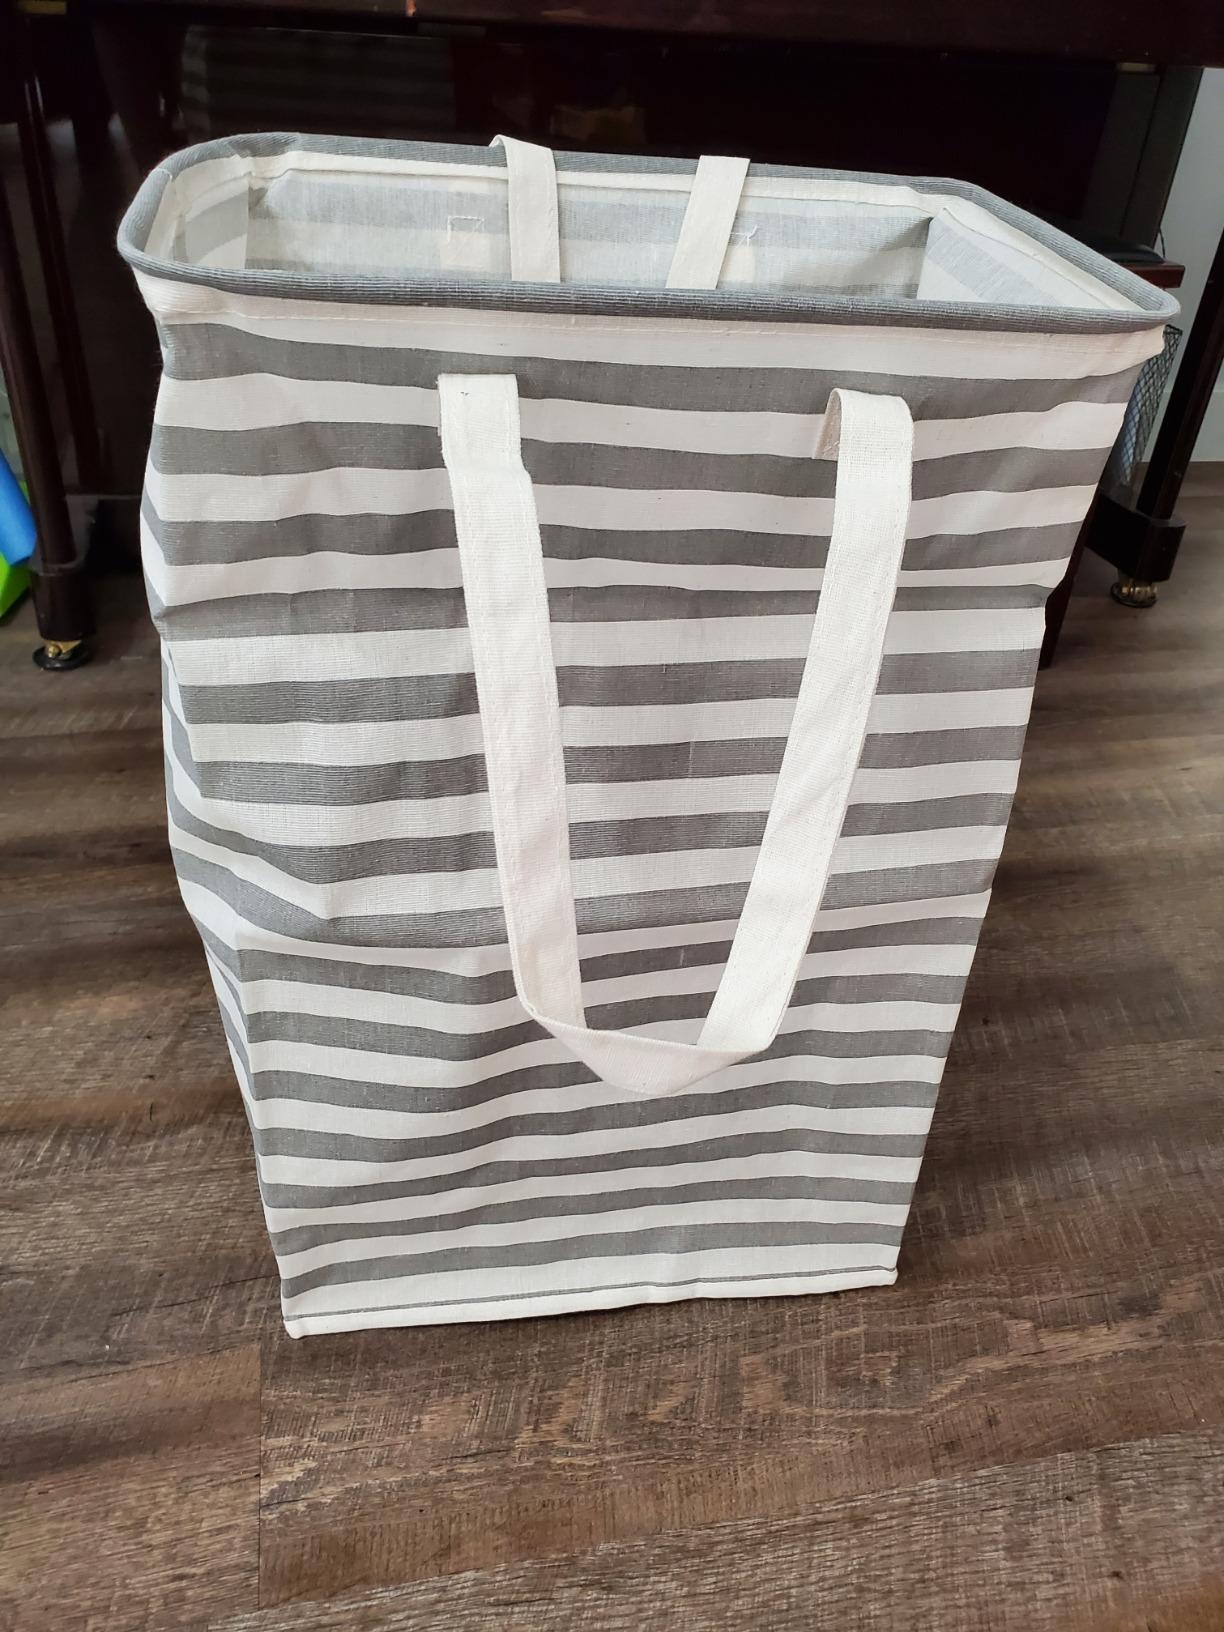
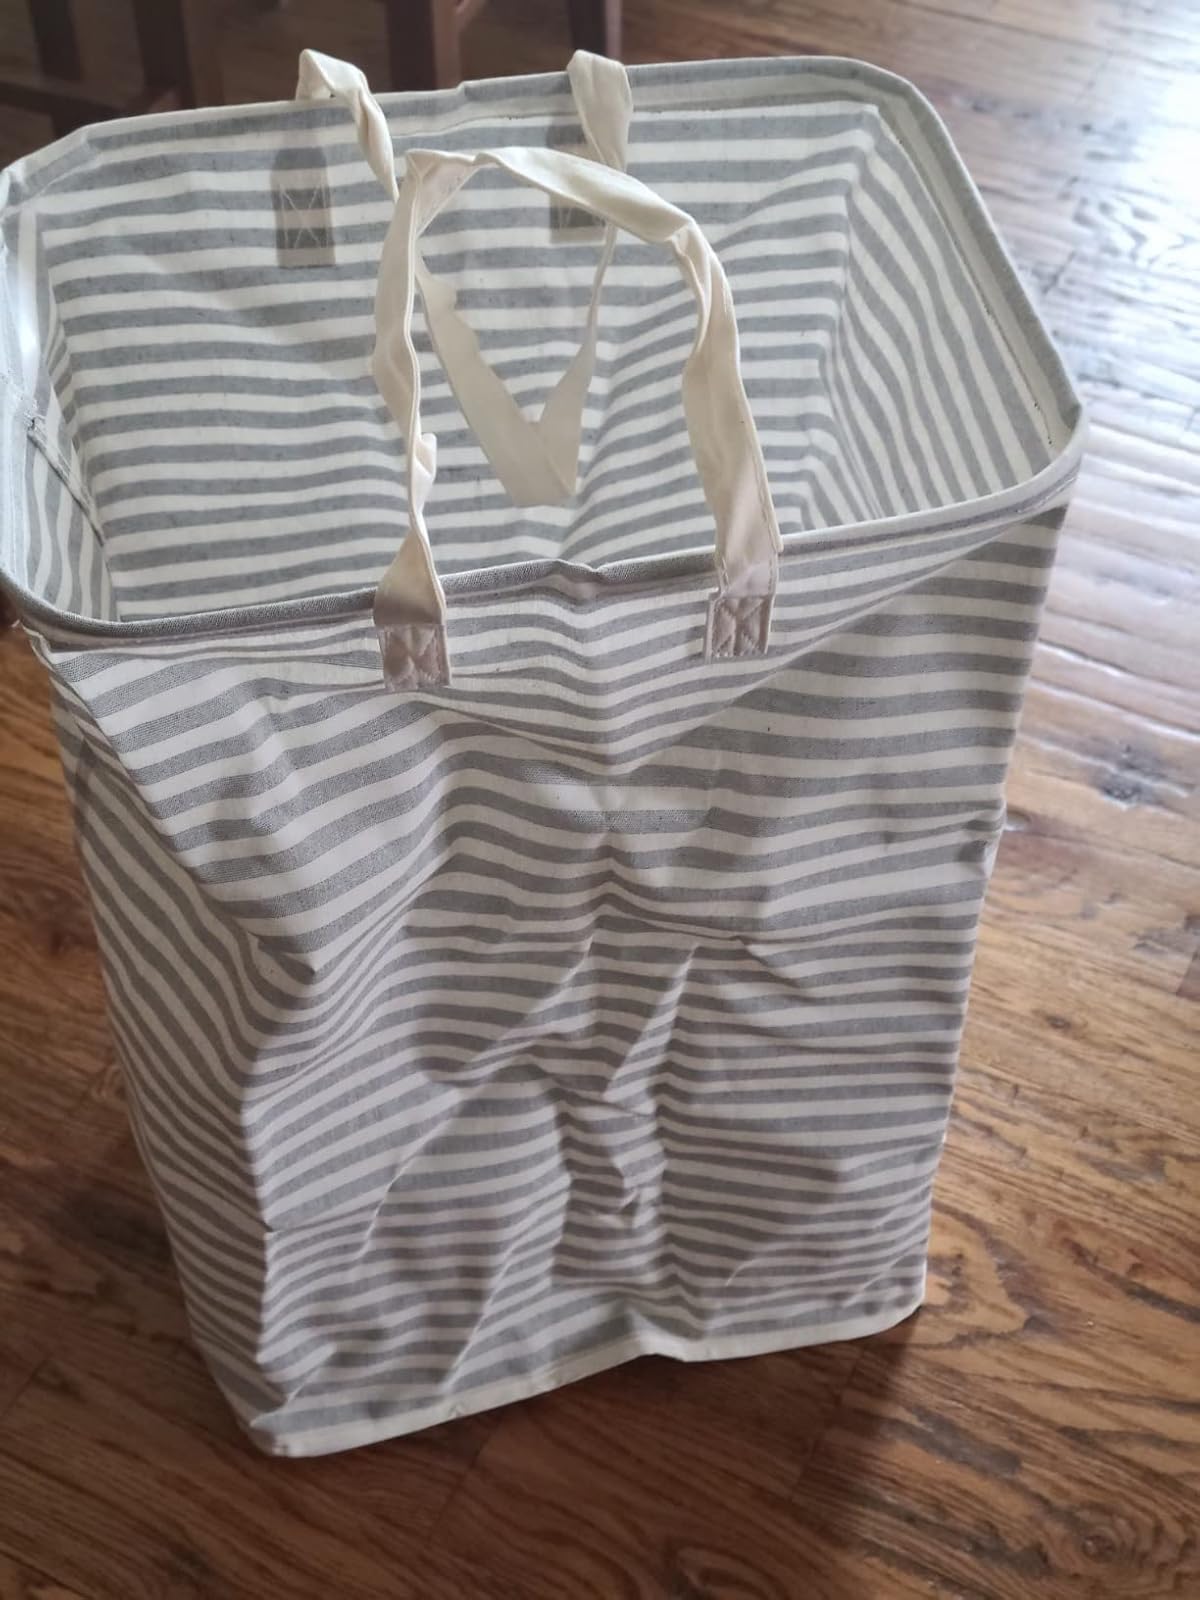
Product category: items_hamper
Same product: no